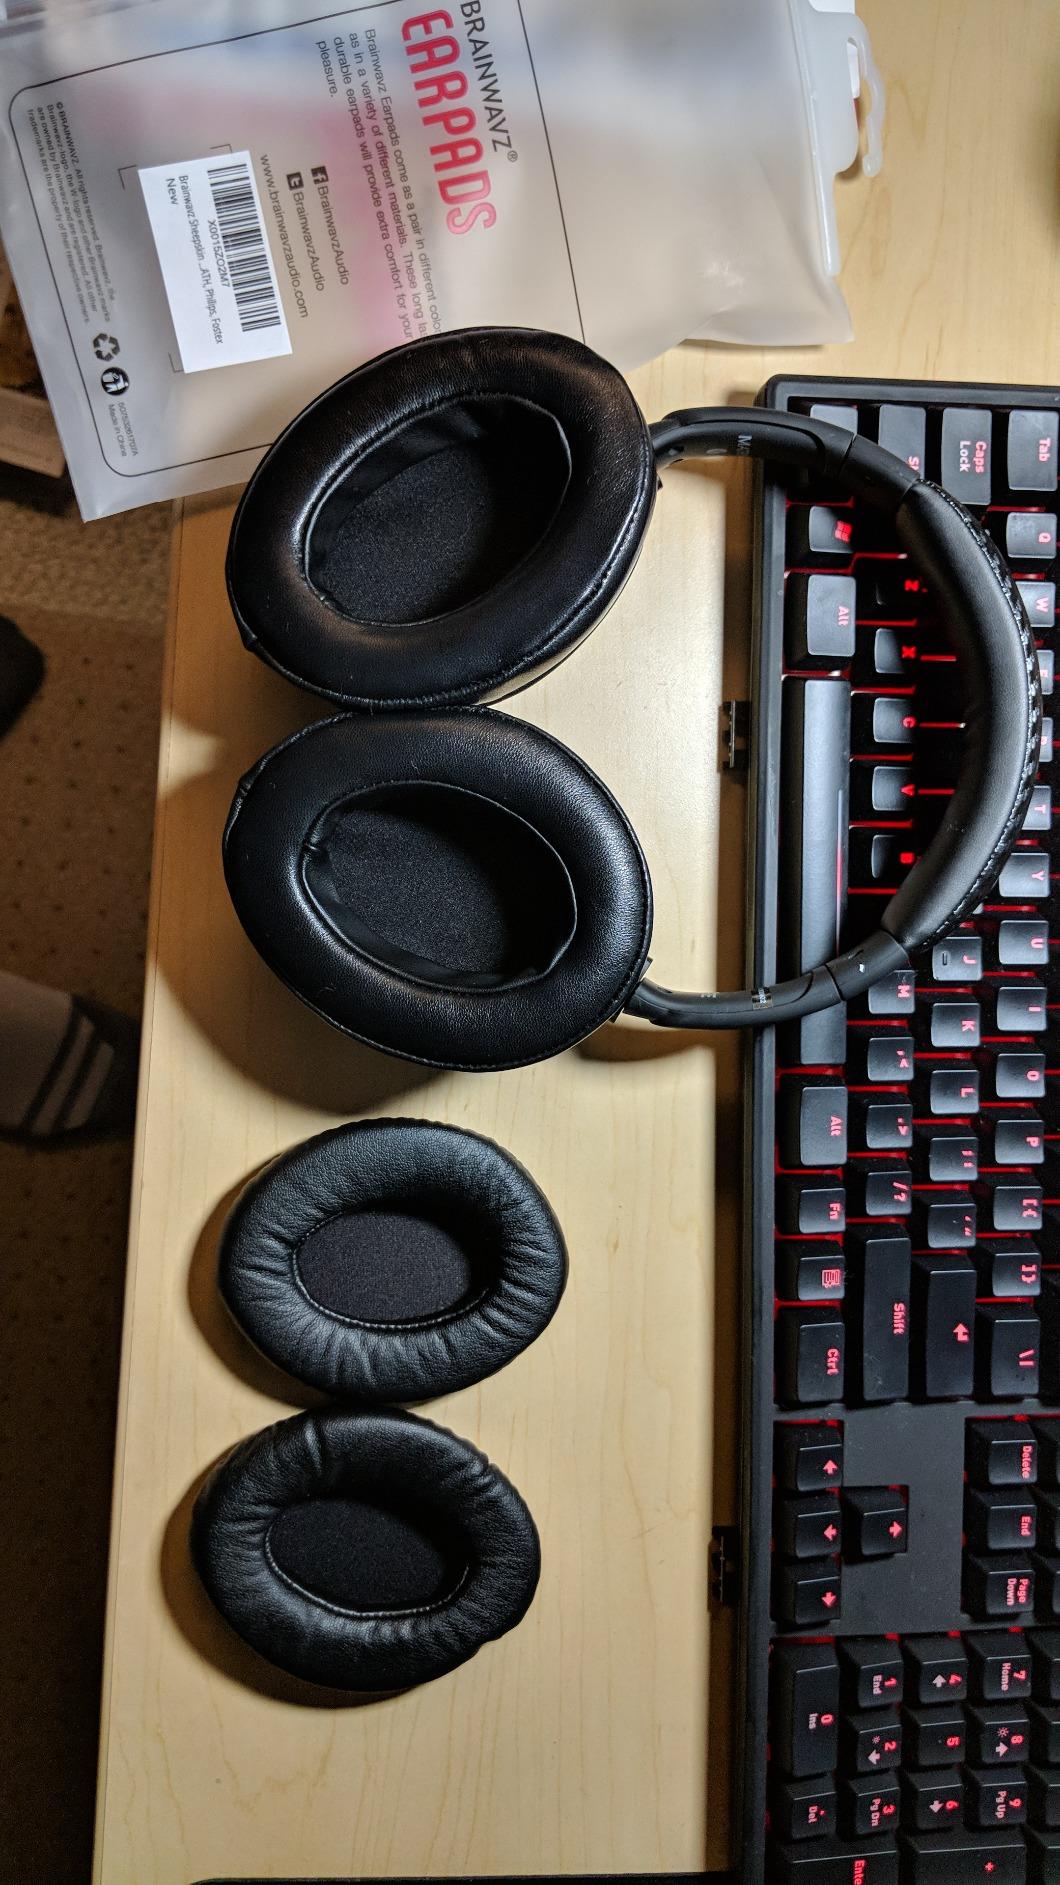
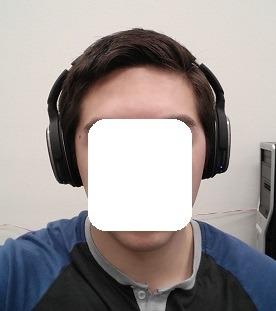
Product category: headphones
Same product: yes